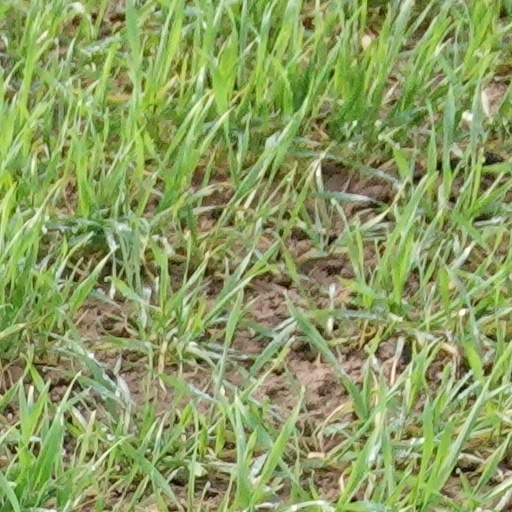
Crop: wheat